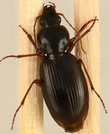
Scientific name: Synuchus impunctatus
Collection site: Harvard Forest & Quabbin Watershed NEON (HARV), plot HARV_008